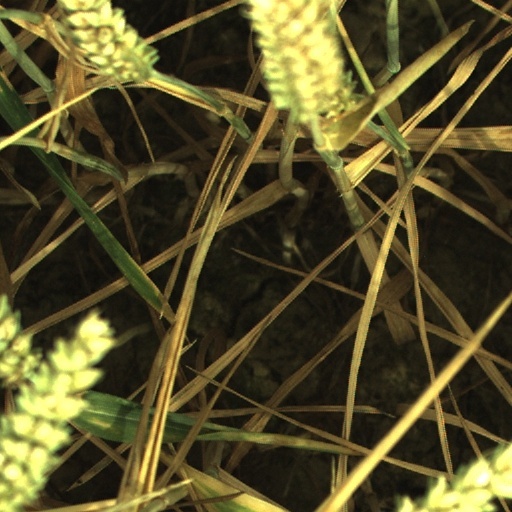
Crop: wheat